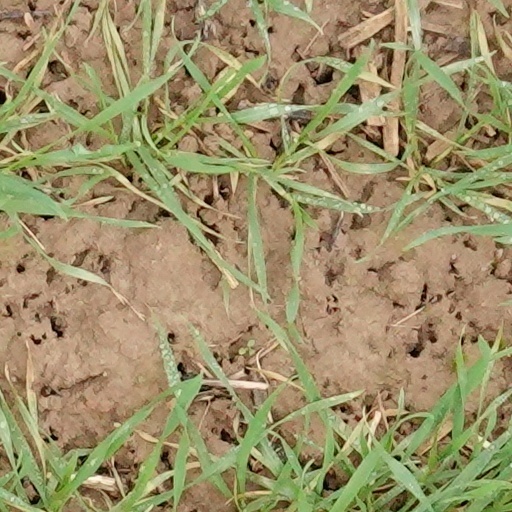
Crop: wheat